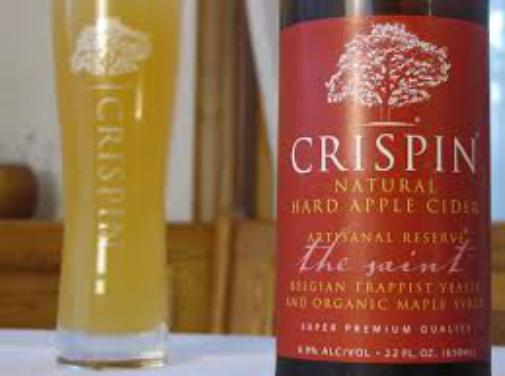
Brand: Crispin Cider
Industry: Food